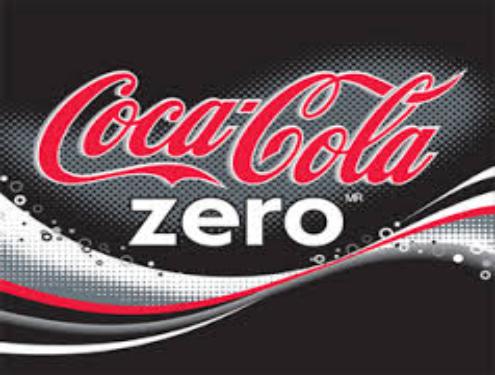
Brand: Coca-Cola Zero
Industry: Food